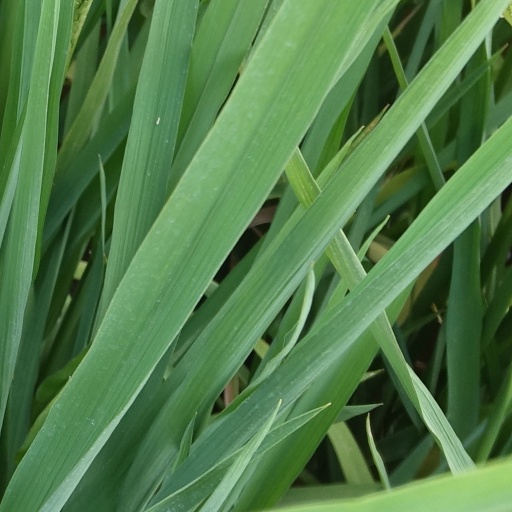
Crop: rice